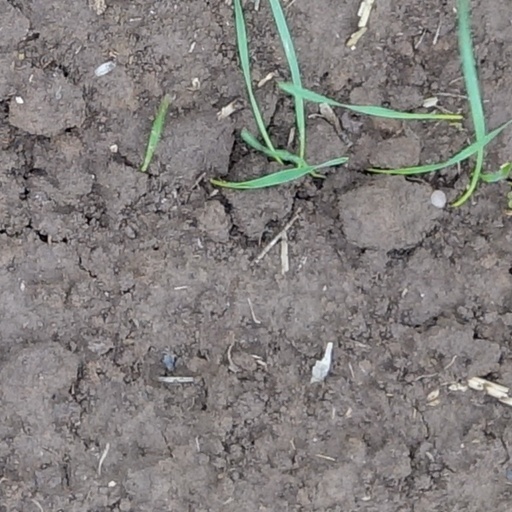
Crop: wheat